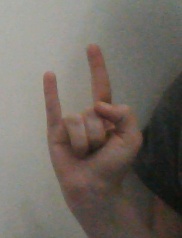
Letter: la